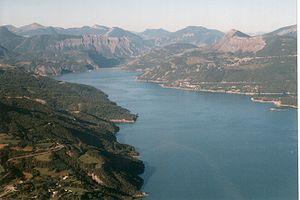
Vue d'avion du lac de Serre-Ponçon
Rousset est une commune française située dans le département des Hautes-Alpes en région Provence-Alpes-Côte d'Azur.
La Durance est une rivière du sud-est de la France se jetant dans le Rhône, dont elle est le deuxième affluent après la Saône pour la longueur et le troisième après la Saône et l’Isère pour le débit. Longue de 323,8 km, la Durance est la plus importante rivière de Provence.